Crass

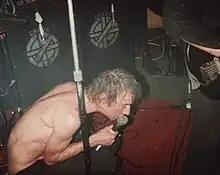
Steve Ignorant on stage, June 1981

The band was based around an anarchist commune in a 16th-century cottage, Dial House, near Epping, Essex, and formed when commune founder Penny Rimbaud began jamming with Steve Ignorant (who was staying in the house at the time). Ignorant was inspired to form a band after seeing the Clash perform at Colston Hall in Bristol, whilst Rimbaud, a veteran of avant-garde performance art groups such as EXIT and Ceres Confusion, was working on his book "Reality Asylum". They produced "So What?" and "Do They Owe Us a Living?" as a drum-and-vocal duo. They briefly called themselves Stormtrooper before choosing Crass in reference to a line in the David Bowie song "Ziggy Stardust" ("The kids were just crass").